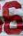
Number: 6